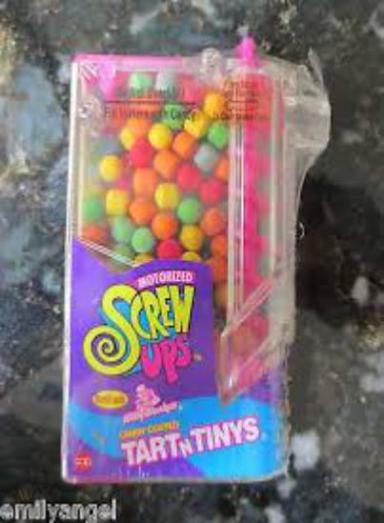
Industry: Food